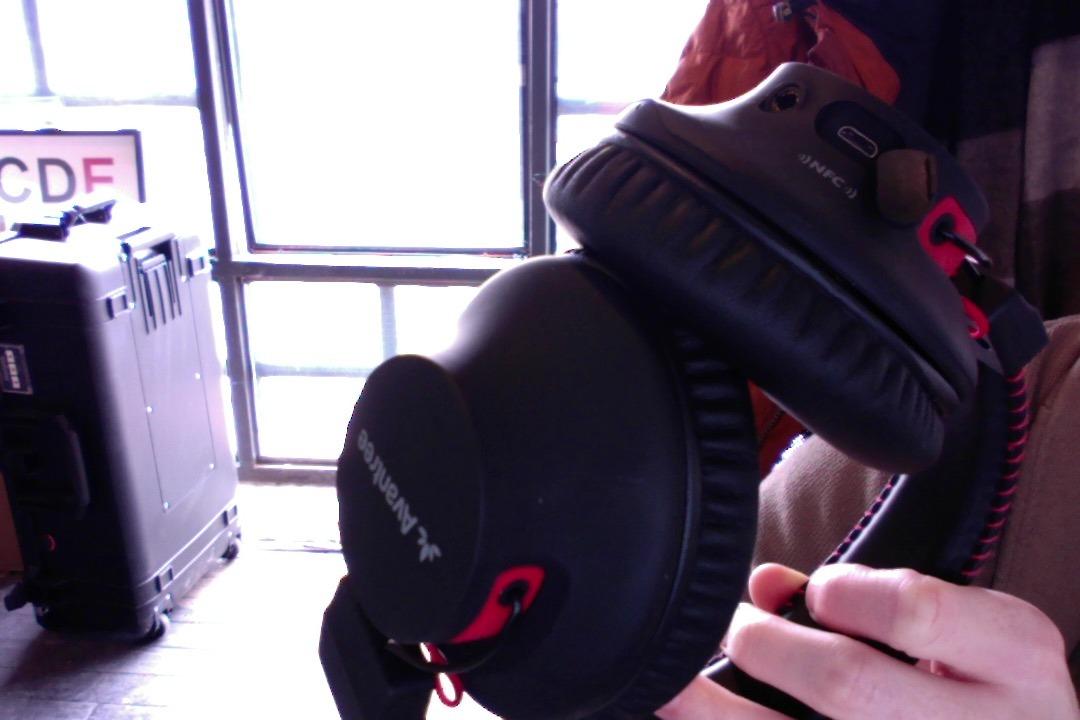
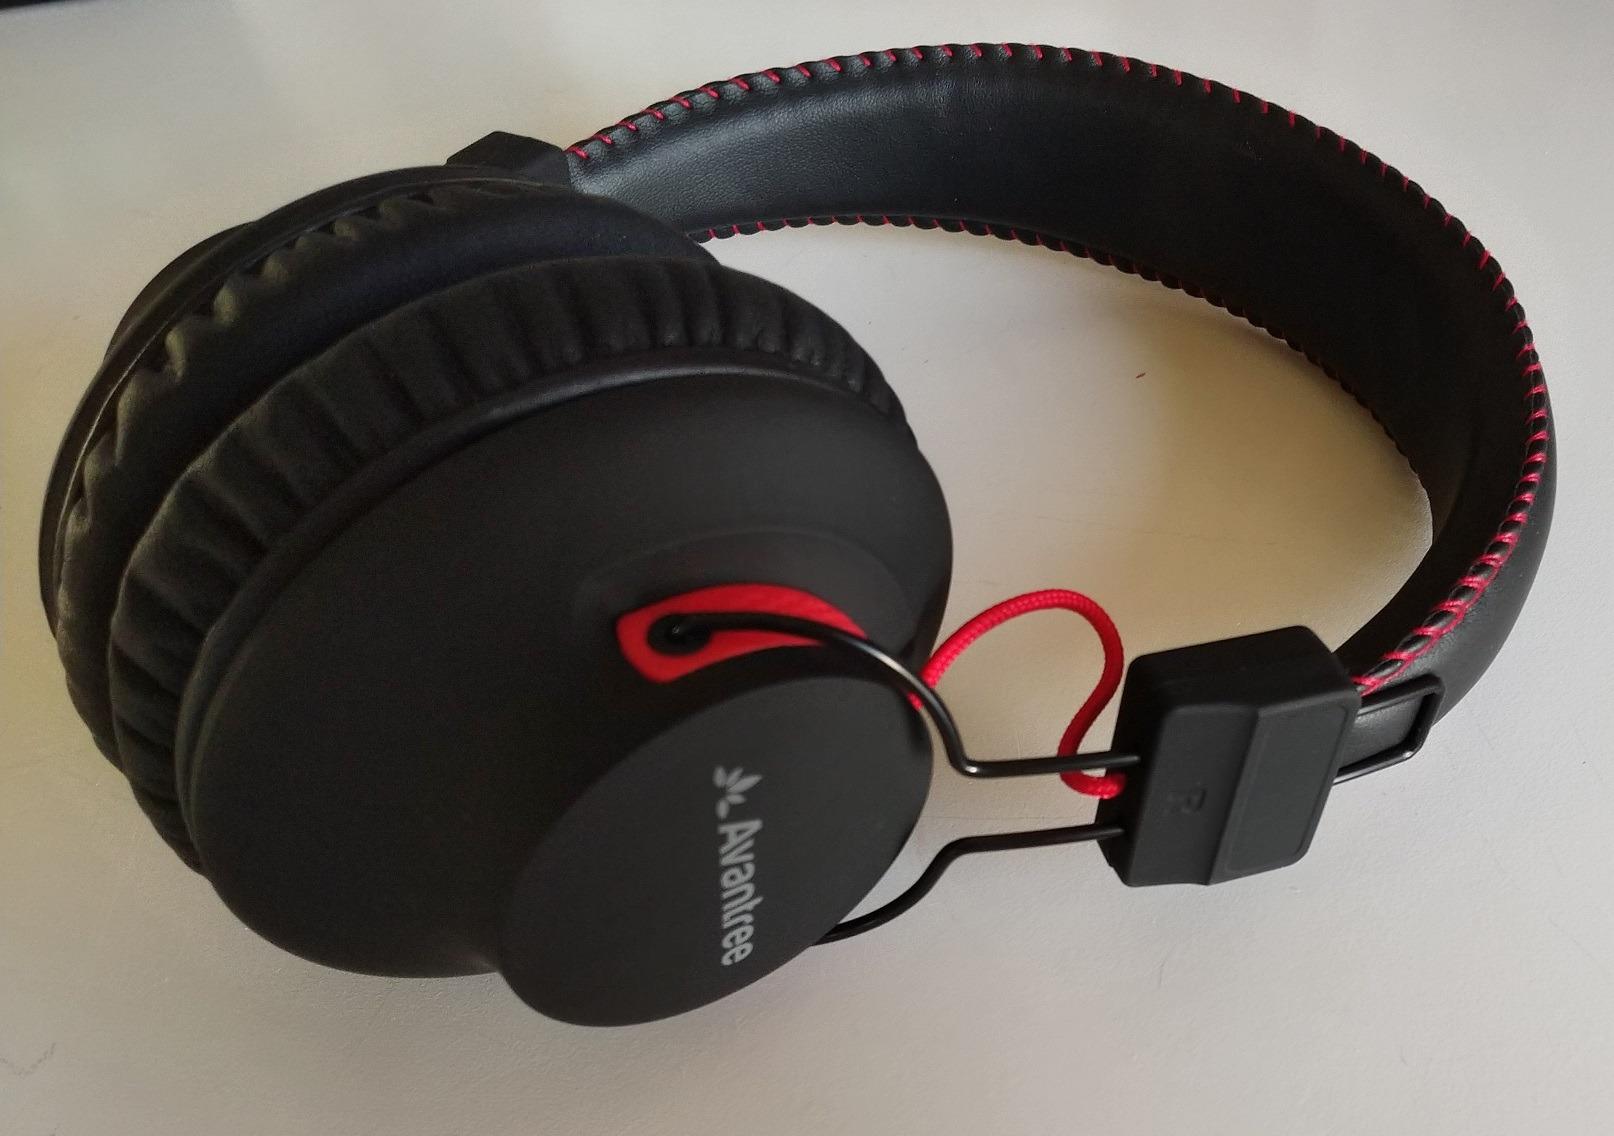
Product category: headphones
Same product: yes